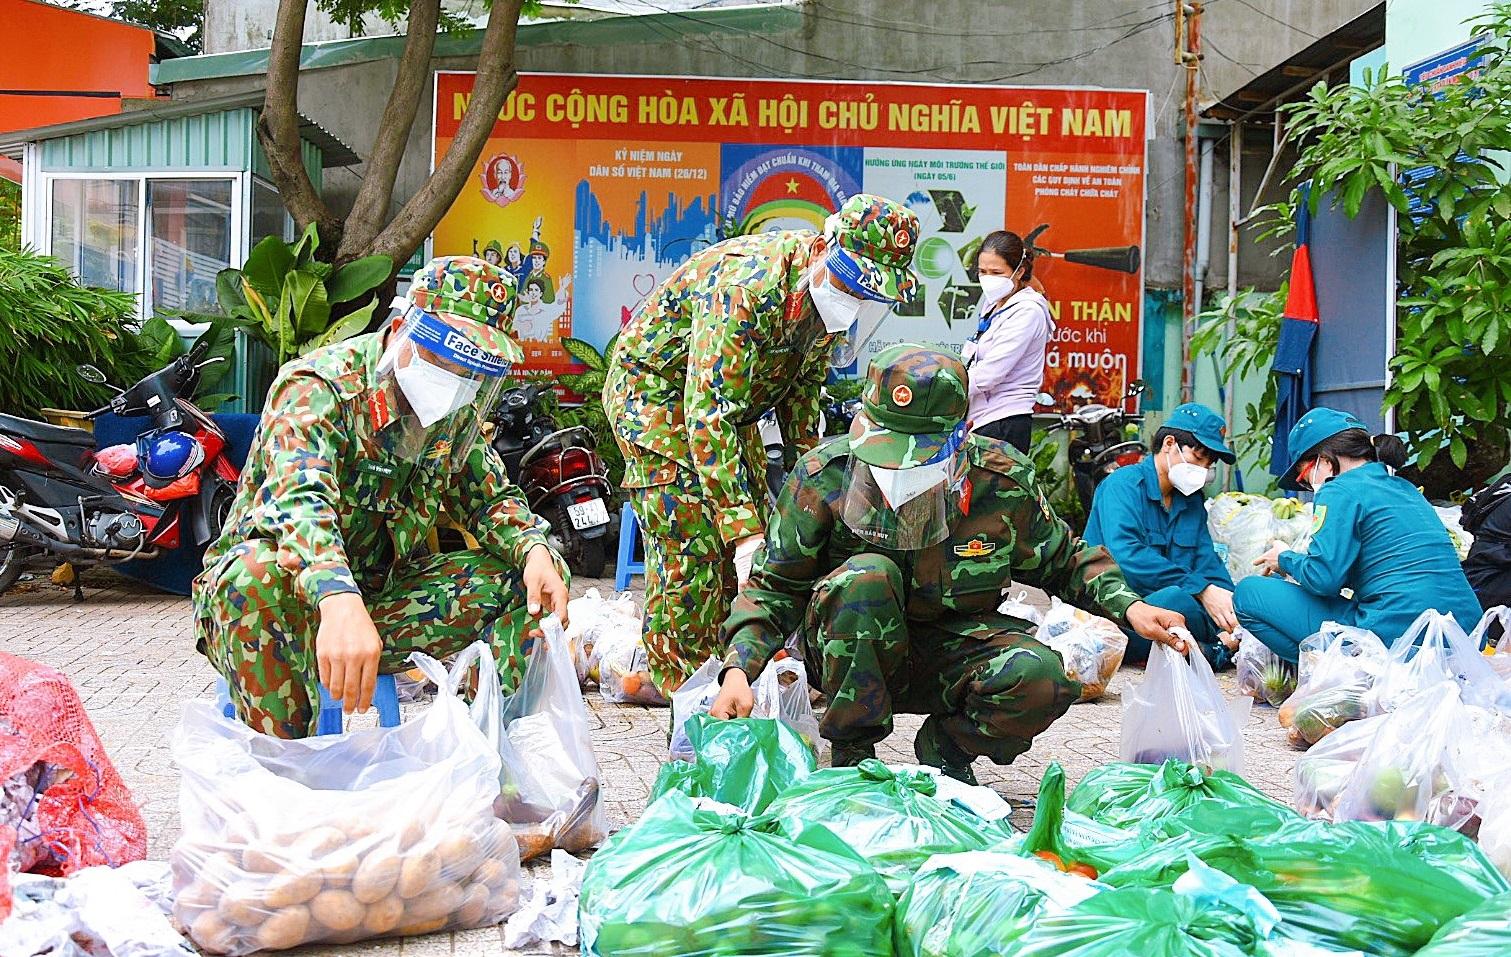
ở trên sân có những chiếc túi xuất hiện trước mắt các chú bộ đội